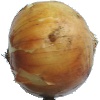
Label: white_onion